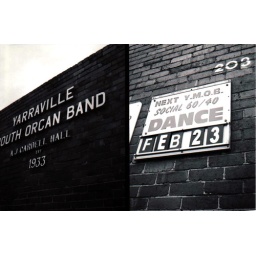
This sign is on the way to my parents house so I decided to pull over and take a shot.